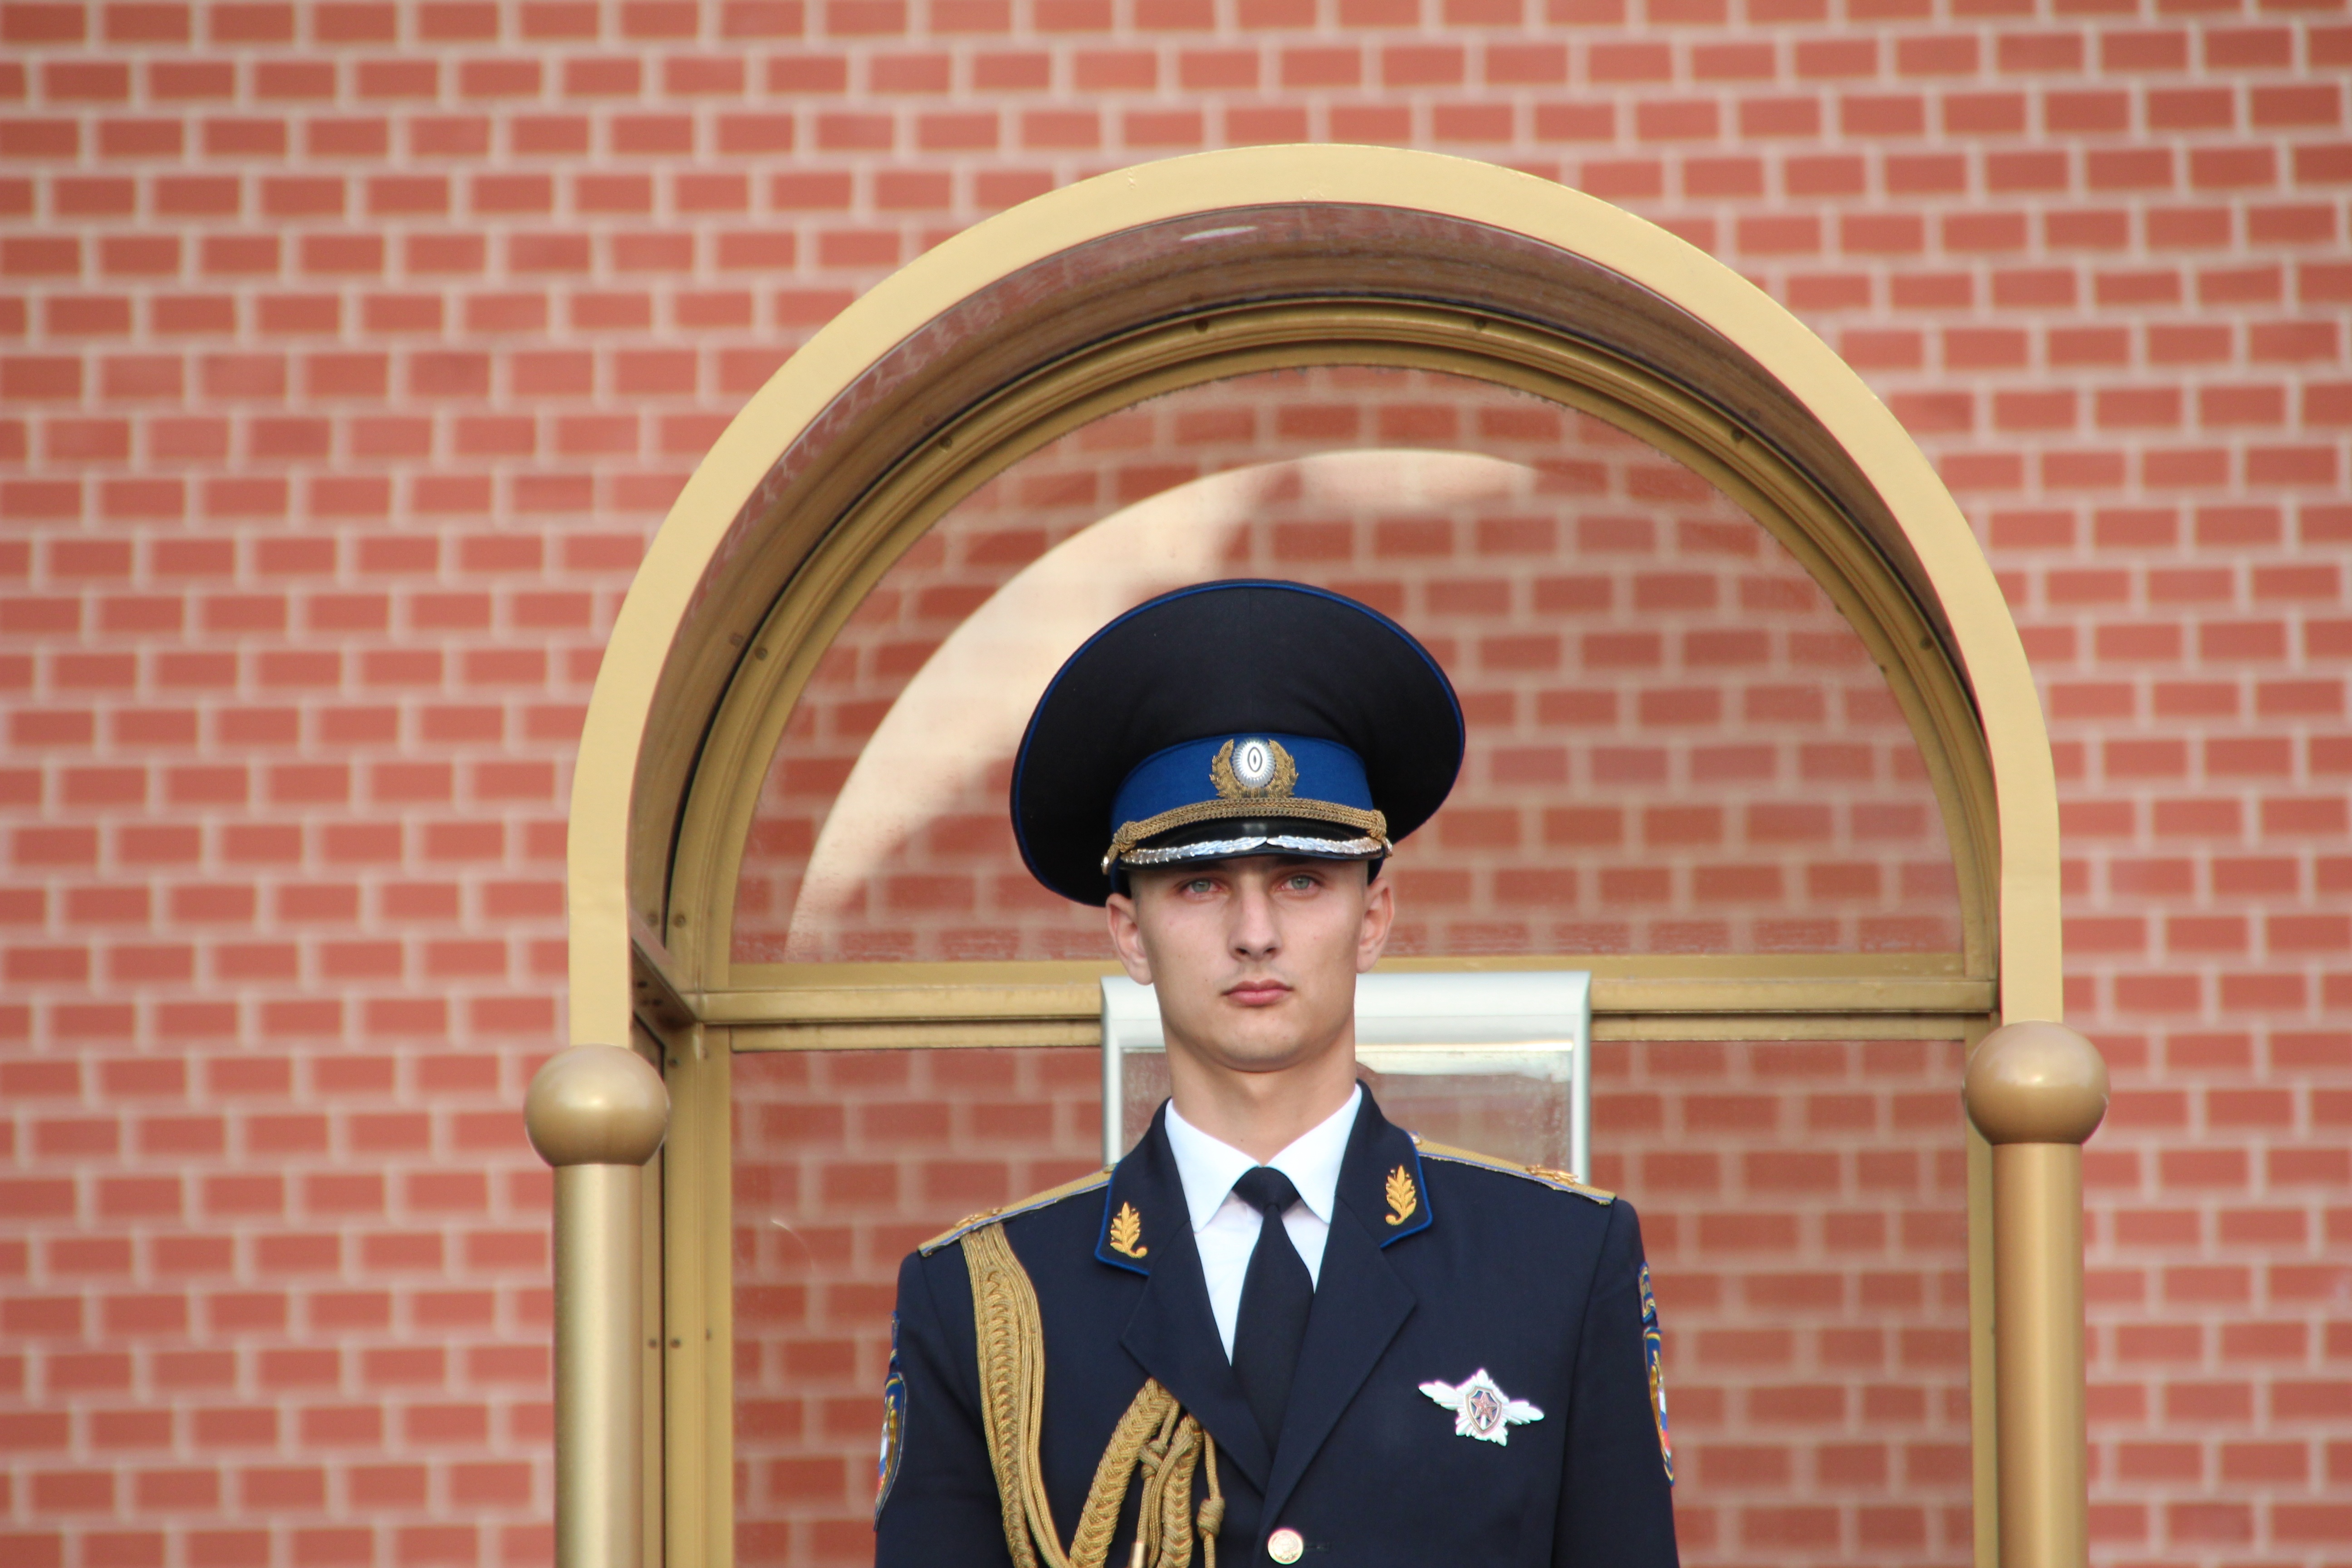
person, military, soldier, profession, moscow, guard, kremlin, security guard, military officer, military person